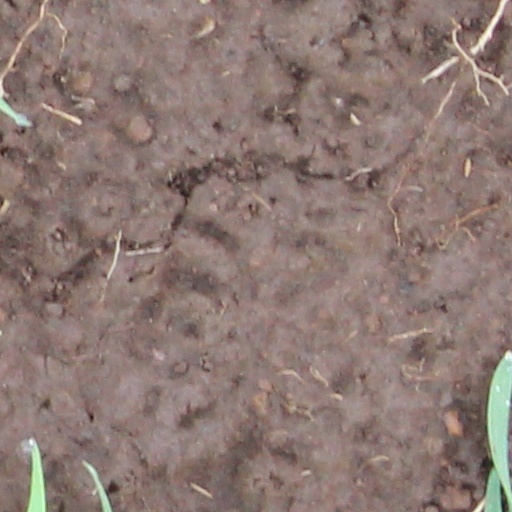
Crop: wheat